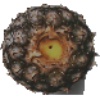
Label: Pineapple 1